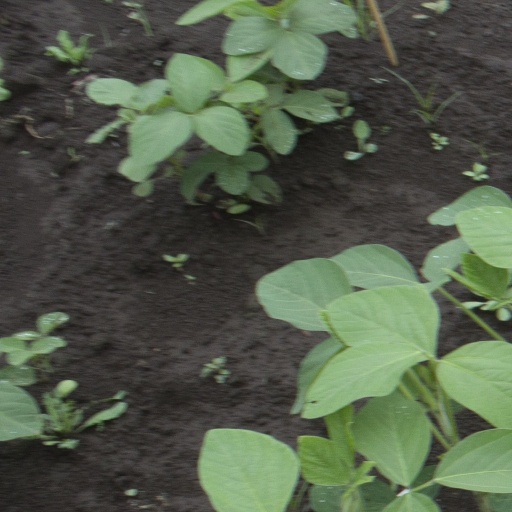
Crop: soybean